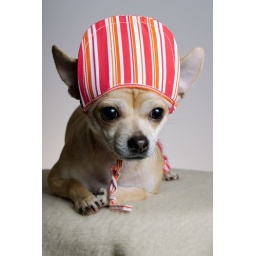
ivy in pink striped hat 3